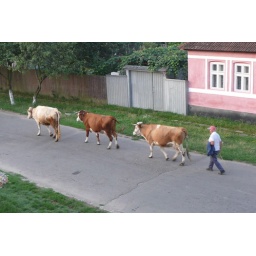
Outside my bedroom window in Romania